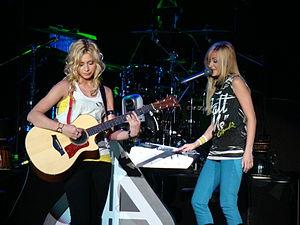
C'est la discographie officielle d'Aly & AJ, un groupe de chanteuses et auteurs-compositrices-interprètes américaine de teen pop, rock alternatif, dance-pop et electropop. Elles ont signé avec le label Hollywood Records, ce qui inclut trois albums studio, 12 singles, 9 vidéos et 1 DVD.
"Aly & AJ est un duo de chanteuses composé des sœurs Alyson Renae ""Aly"" Michalka et Amanda Joy ""AJ"" Michalka. Elles sont nées à Torrance, en Californie, mais c'est à Seattle qu'elles ont grandi. Elles sont également actrices, auteures et guitaristes. Leur dernier album, Insomniatic est sorti le 10 juillet 2007 aux États-Unis et leur dernier film Super Sweet 16: The Movie a fait l'objet d'une première diffusion sur MTV le 8 juillet 2007.
Cet article est une liste non exhaustive de girls bands existant ou ayant existé. Un girls band est un groupe de musique féminin dont les membres chantent et jouent de leur propre instrument.